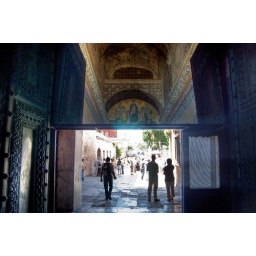
A mirror above the door reflects a Byzantine mosaic.